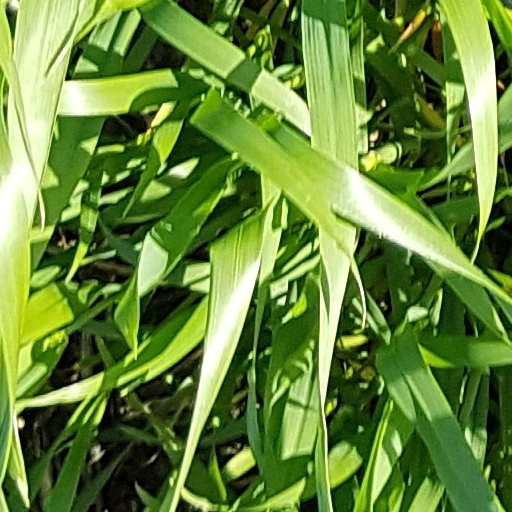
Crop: wheat